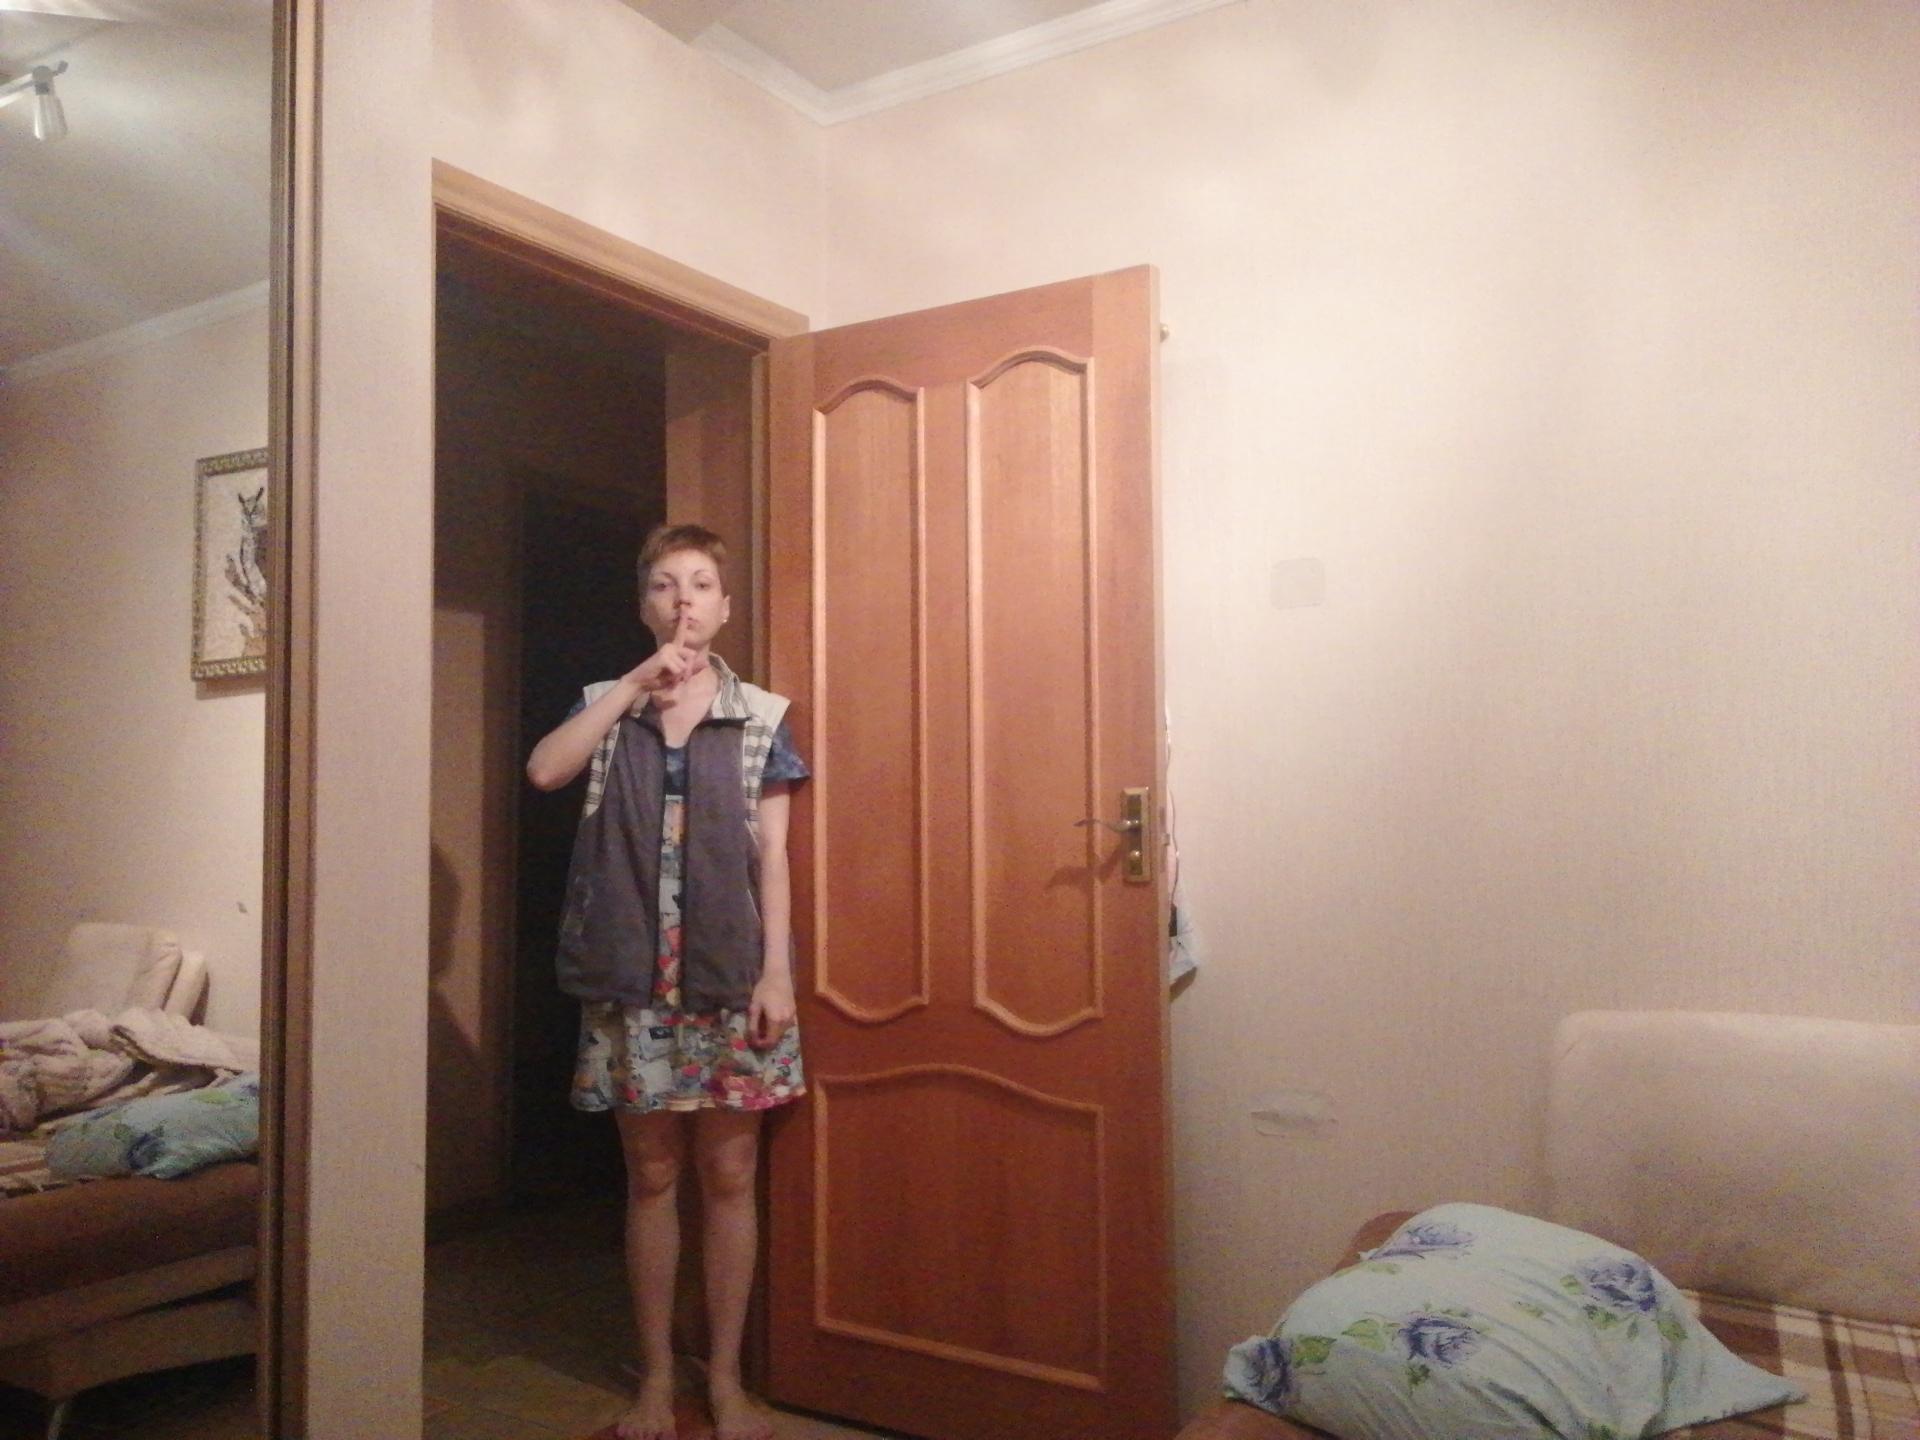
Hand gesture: mute